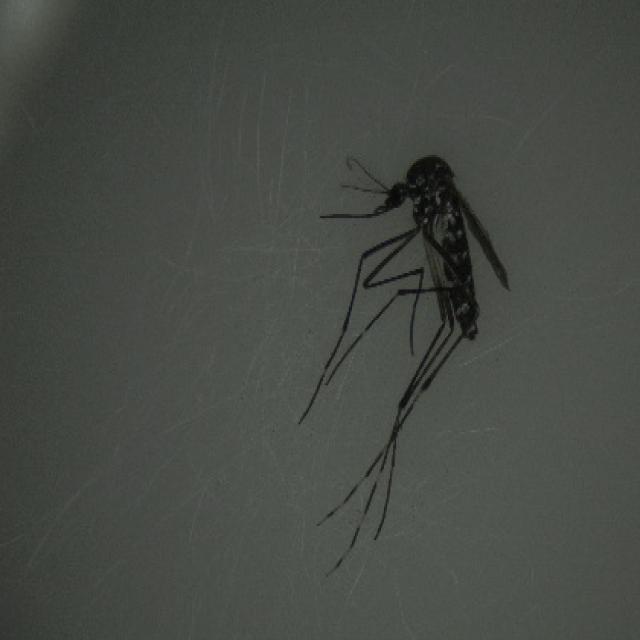
Species: aedes_albopictus